Brentwood, New York

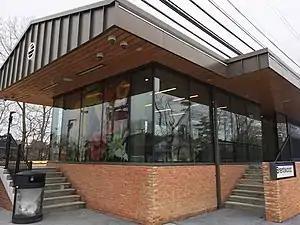
The Brentwood LIRR station, as seen following its 2010s modernization.

Brentwood is protected by the Brentwood Fire Department, a volunteer fire department. The department provides emergency fire rescue service to those within the political boundaries of the Brentwood Fire District. The area of responsibility spans and covers the areas of Brentwood, North Bay Shore, and Baywood. The department does not provide Emergency Medical Service, which is instead provided by Brentwood Legion Ambulance, a volunteer ambulance department. Brentwood Legion Ambulance operates within the fire district borders. The Brentwood Fire Department and Brentwood Legion Ambulance work closely together to protect and serve those within their community.